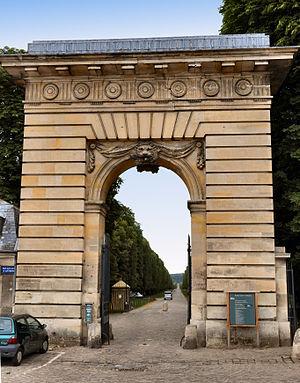
L'arc de triomphe de la porte Saint-Antoine, à l'entrée du domaine de Trianon - Façade nord, côté boulevard Saint-Antoine. On voit l'allée Saint-Antoine par l'ouverture de la porte
L'allée Saint-Antoine est une voie de circulation des jardins de Versailles, en France.
Le Petit Trianon est un domaine du parc du château de Versailles, dans les Yvelines, en France, comportant un château entouré de jardins de styles variés.